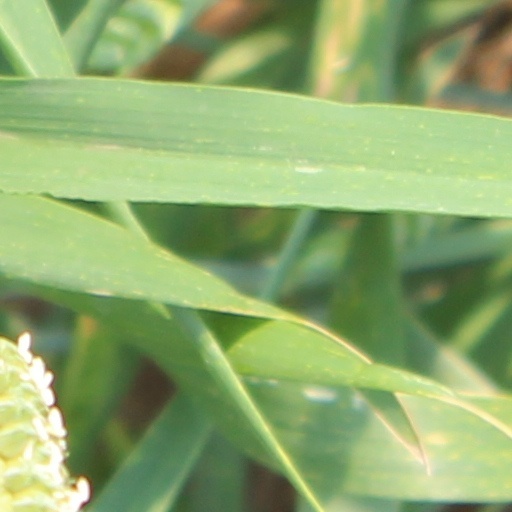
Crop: wheat